Paolo Ferrero

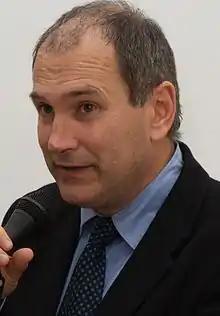
Ferrero in 2010

Paolo Ferrero (born 17 November 1960) is an Italian politician. He is a leading member of the Communist Refoundation Party ("Partito della Rifondazione Comunista"; PRC), and served as Minister of Social Solidarity from 2006 to 2008 as part of the Prodi II Cabinet.